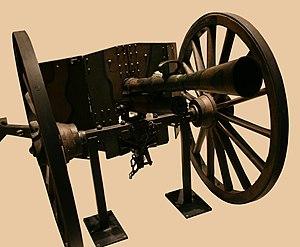
Canon d’infanterie à tir rapide de 37 mm TRP Mle 1916 (poids
Le canon d'infanterie de 37mm modèle 1916 TRP est un canon de soutien d'infanterie français, utilisé pour la première fois en 1916 lors de la bataille de la Somme pendant la Première Guerre mondiale. TRP signifie tir rapide conçu par les Ateliers de Puteaux. Le but tactique de ce canon d'accompagnement est la destruction des nids de mitrailleuses. Il a également été utilisé sur des avions tels que le Beardmore W.B.V et le Salmson-Moineau ainsi que sur les SPAD S.XII.